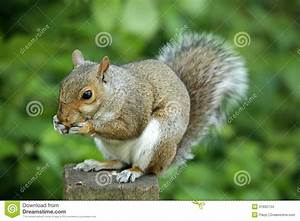
Label: scoiattolo